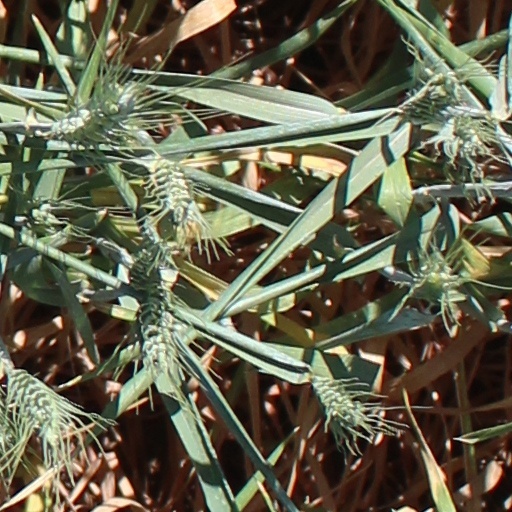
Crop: wheat